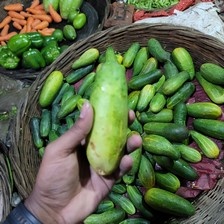
Label: cucumber